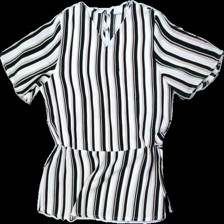
View: front
Type: Blouse
Category: Children
Brand: Lindex
Colors: White, Pink, Black
Material: 100% Polyester
Pattern: Striped
Cut: Regular
Size: 128
Season: All
Price range: 50-100
Recommended usage: Reuse
Description: bluse with stripes